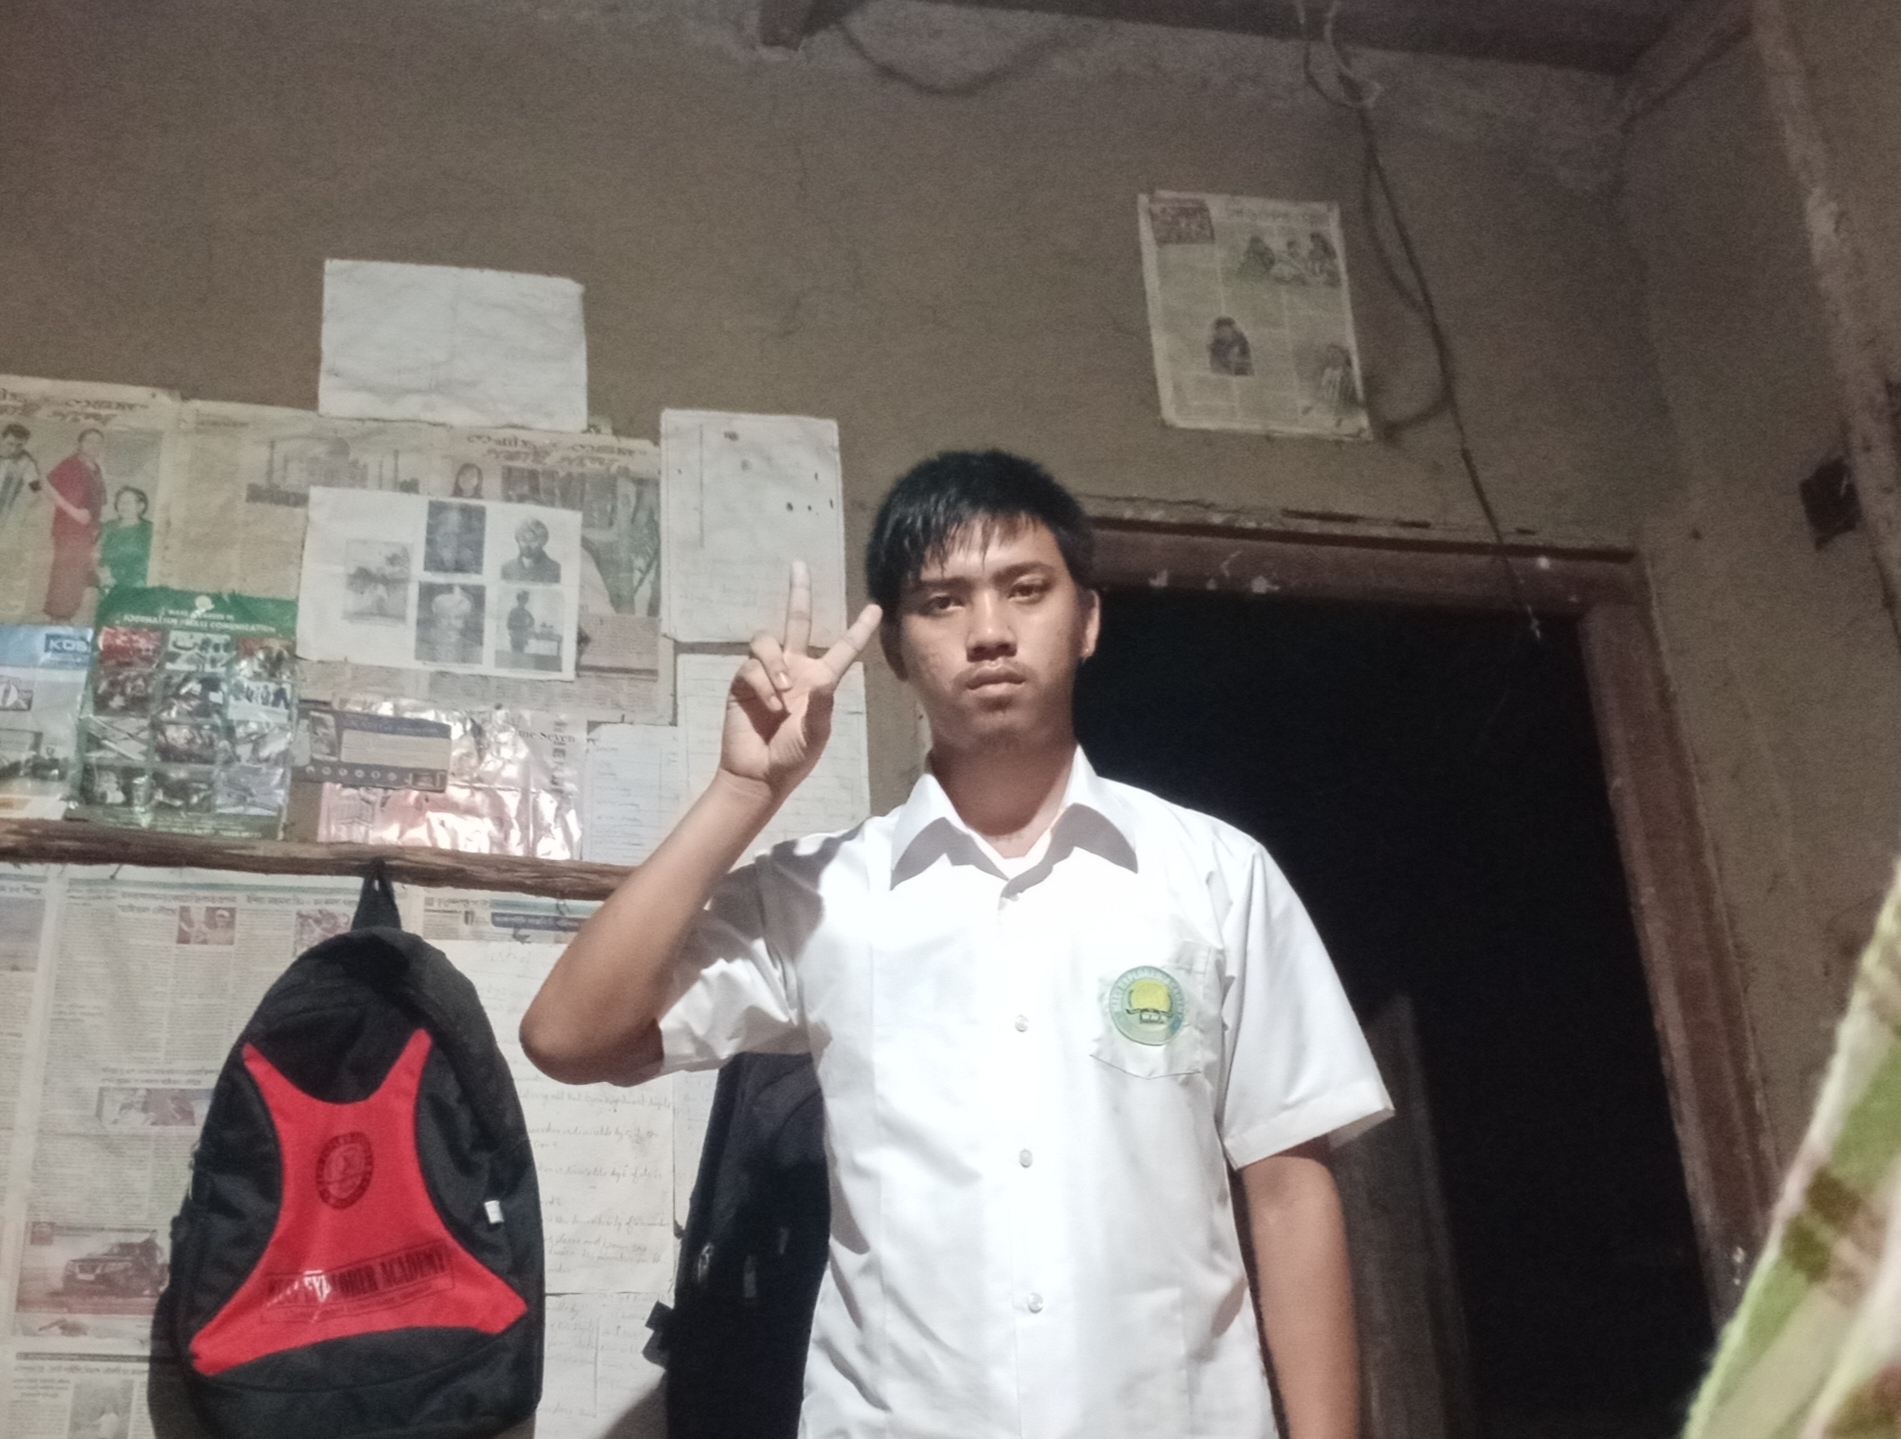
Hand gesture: peace